2010 United States census

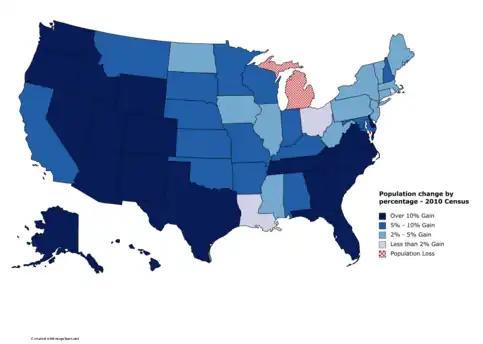
A map showing the population change of each US State by percentage.

These are core metropolitan rankings versus combined statistical areas. For full list with current data, go to metropolitan statistics.